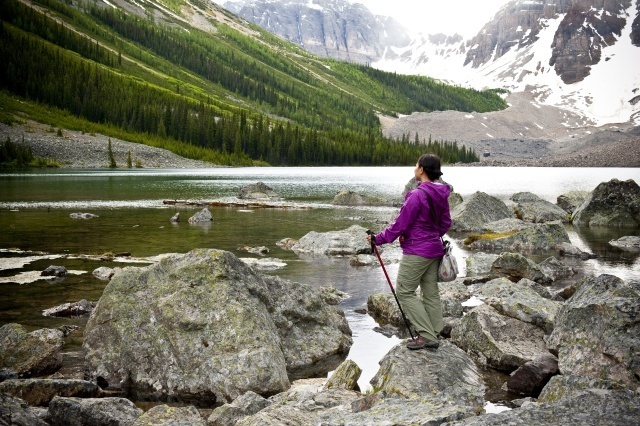
Label: not_food